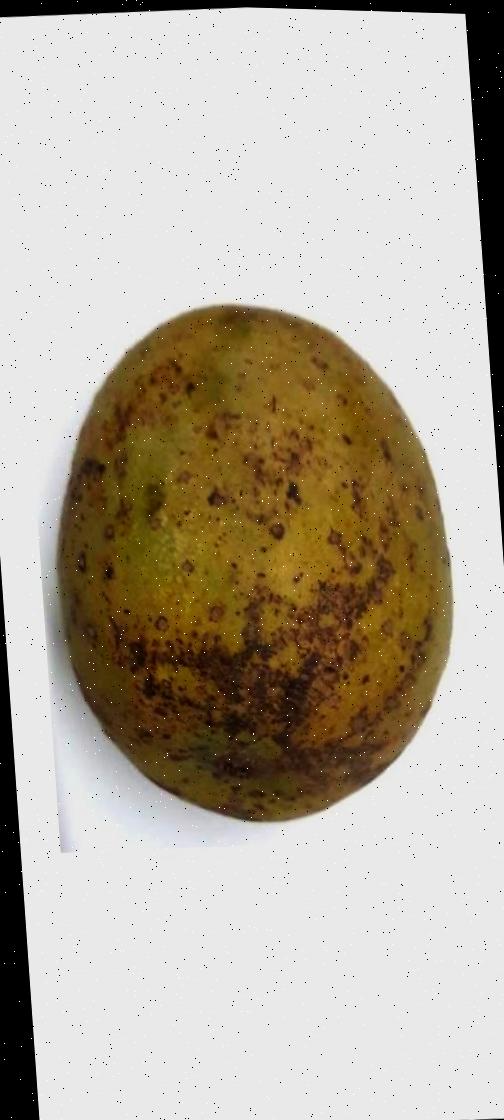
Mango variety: Gourmoti